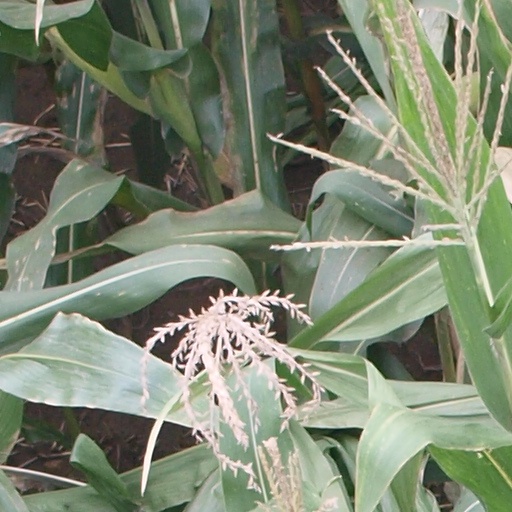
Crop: maize; corn